Rudolf Formis

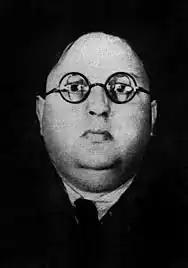
Self portrait of Rudolf Formis

Karl Erich Rudolf Formis (25 December 1894 – 23 January 1935) was a German engineer and radio engineer at the Süddeutsche Rundfunk AG (SÜRAG) subsidiary of Reichs-Rundfunk-Gesellschaft. Formis was a pioneer of the German amateur radio movement. During the period of Nazi rule in Germany, he transmitted anti-Nazi radio broadcasts from Czechoslovakia for the Black Front organisation, using a self-built shortwave radio. Formis was murdered by the Sicherheitsdienst on the orders of Reinhard Heydrich.